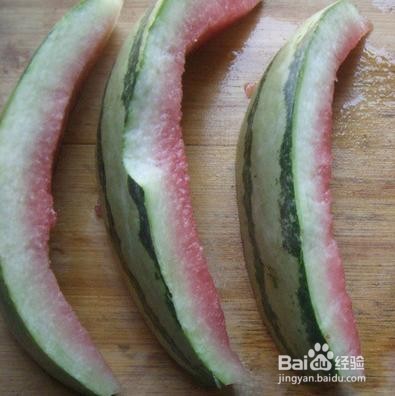
Label: trash